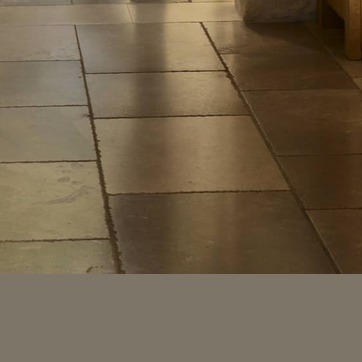
Material: tile